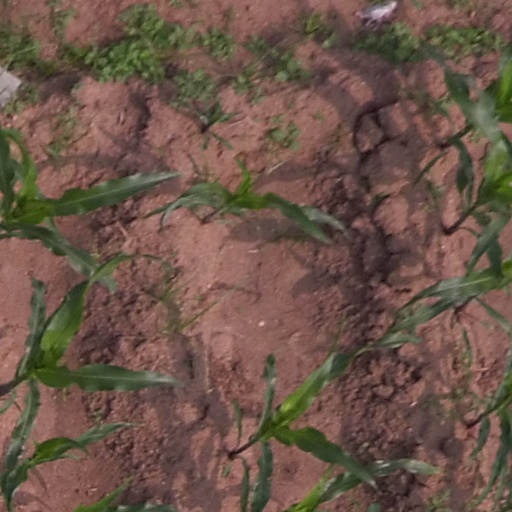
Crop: maize; corn